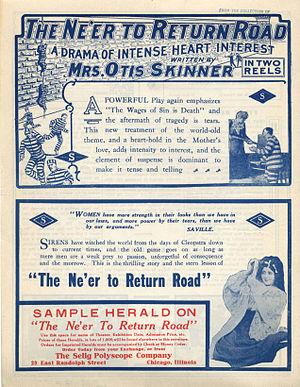
The Ne'er to Return Road est un film muet américain réalisé par Colin Campbell et sorti en 1913.